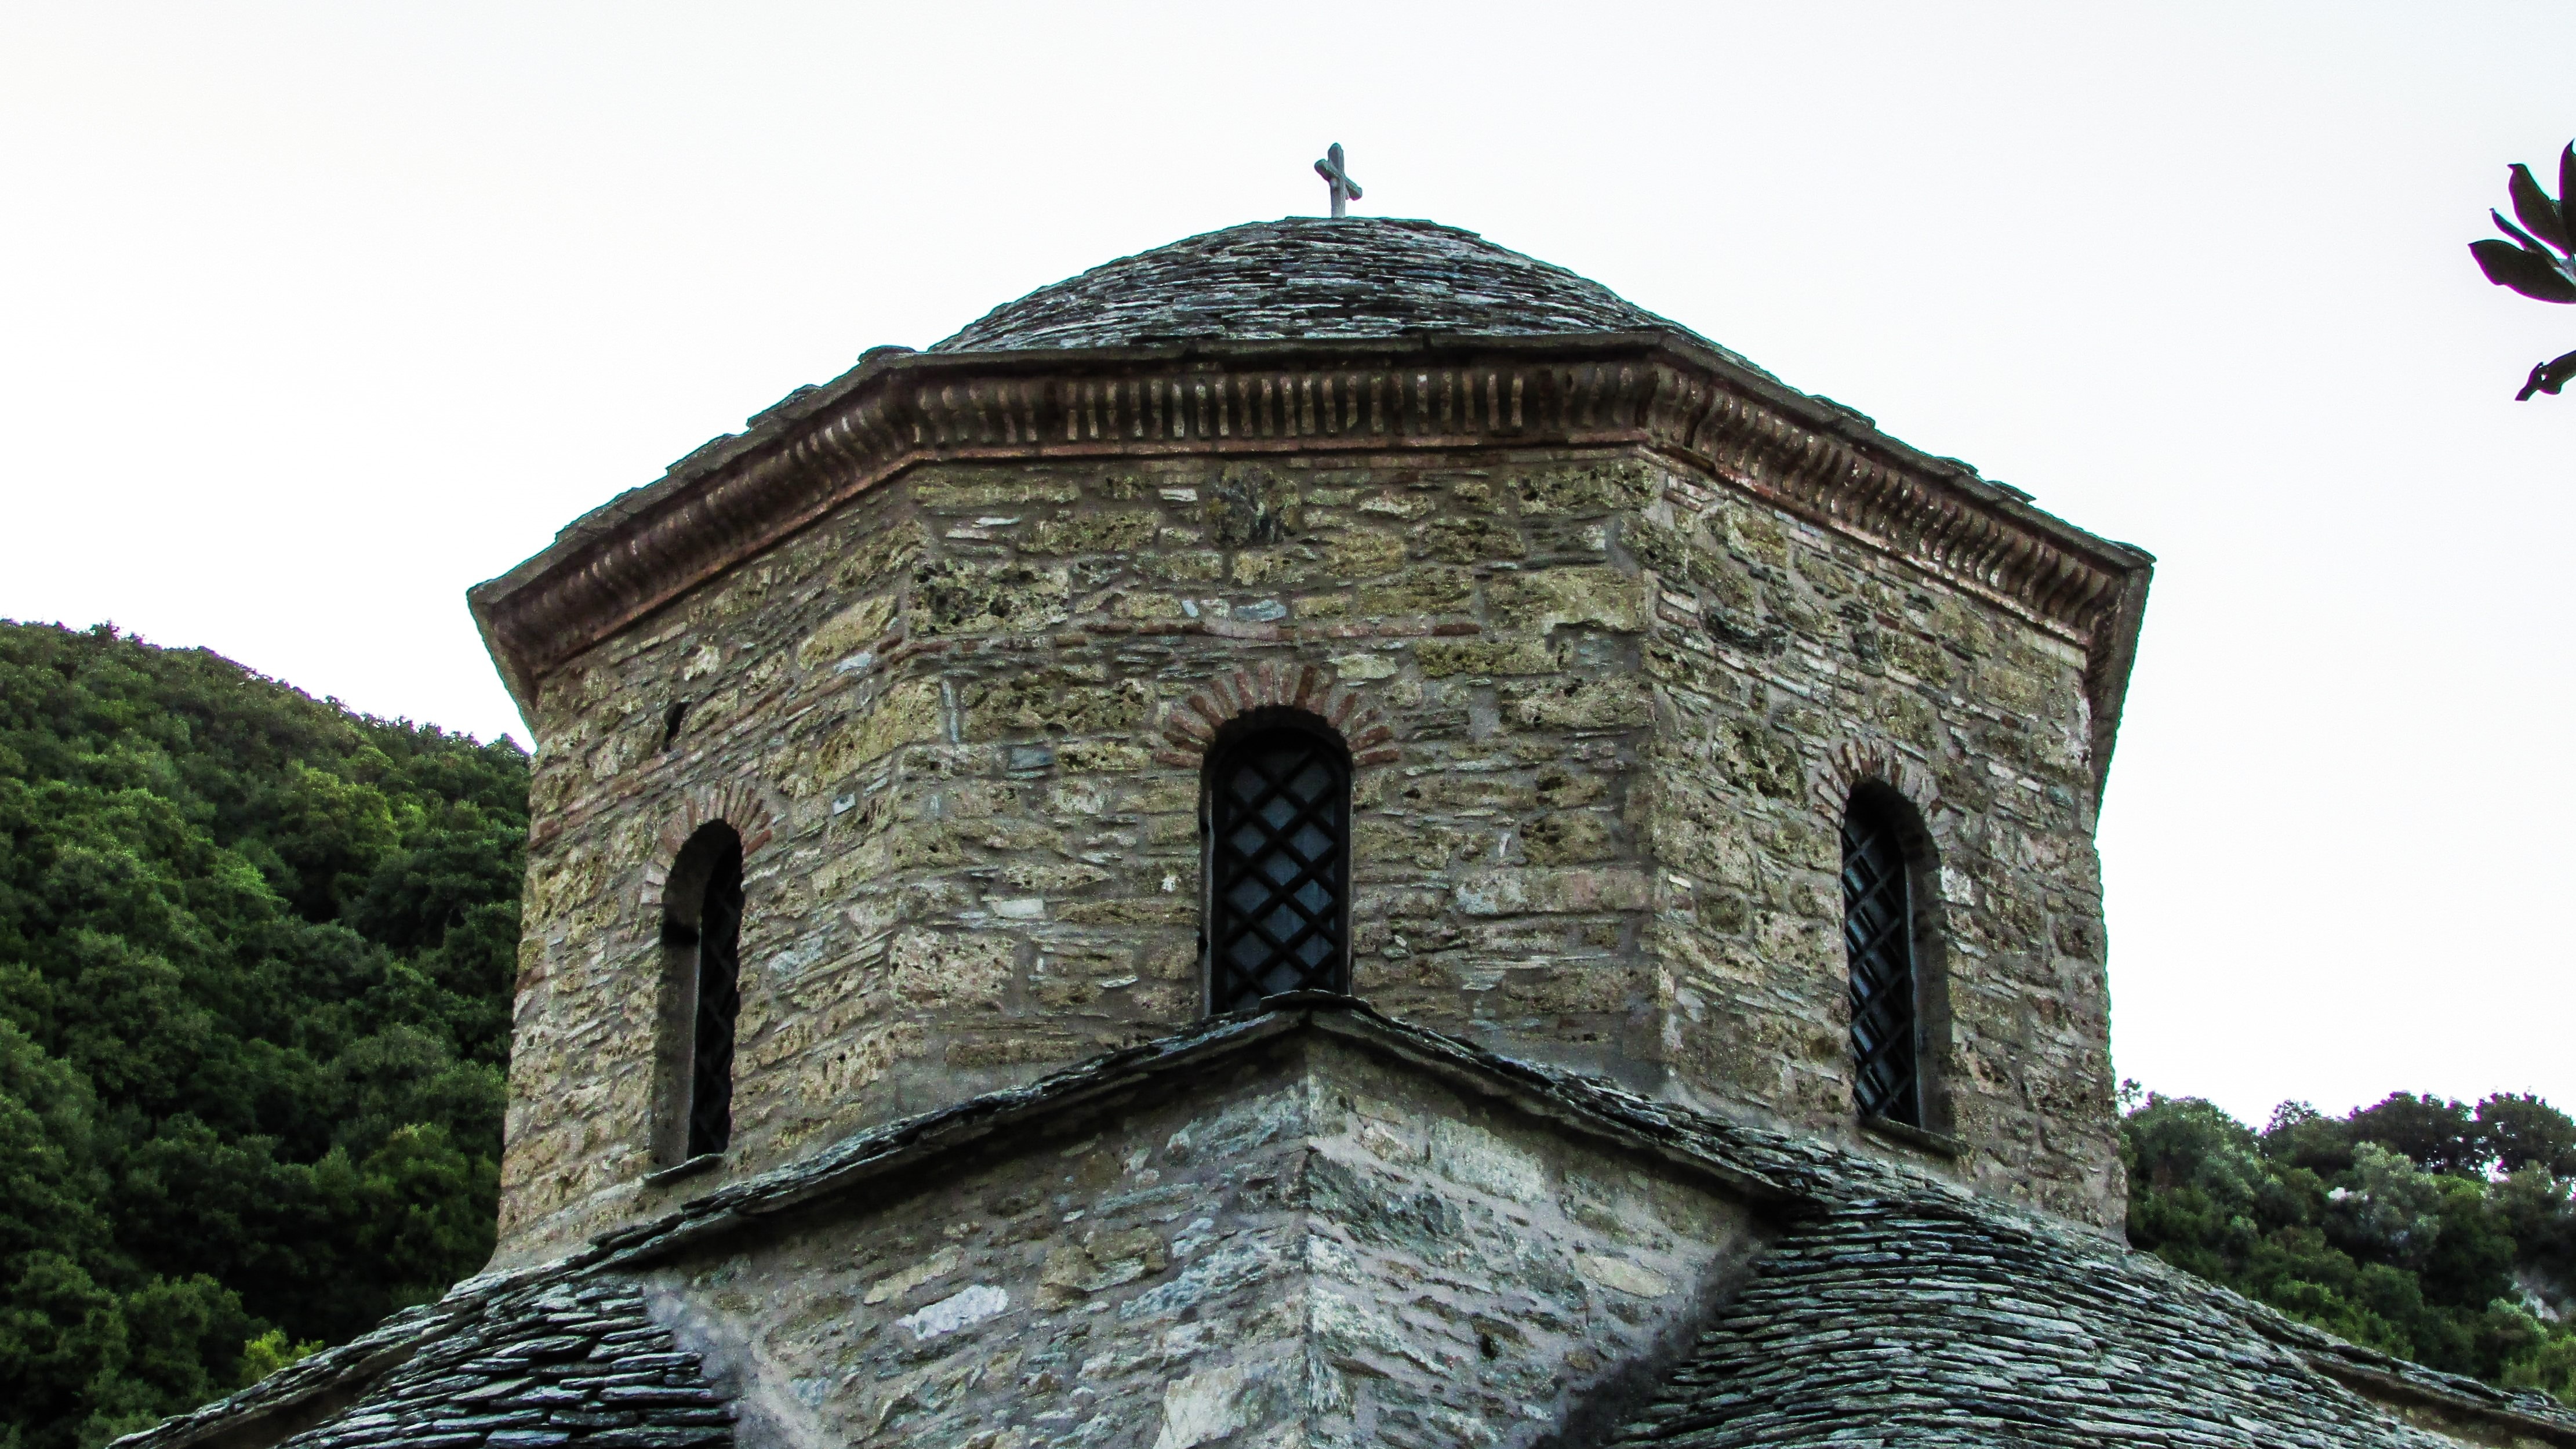
architecture, building, stone, tower, religion, landmark, church, chapel, tourism, place of worship, bell tower, monastery, greece, christianity, orthodox, historical, skiathos, historic site, evagkelistria